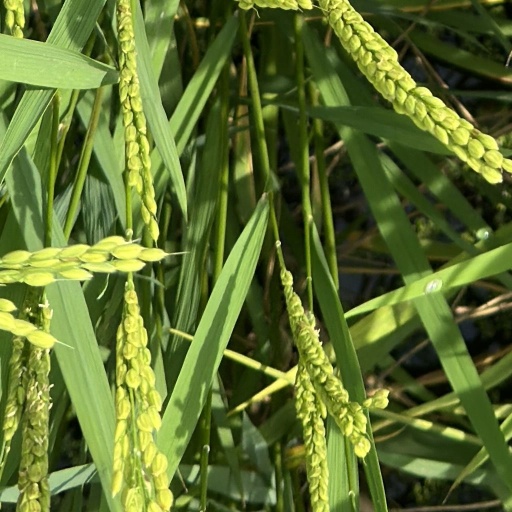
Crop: rice